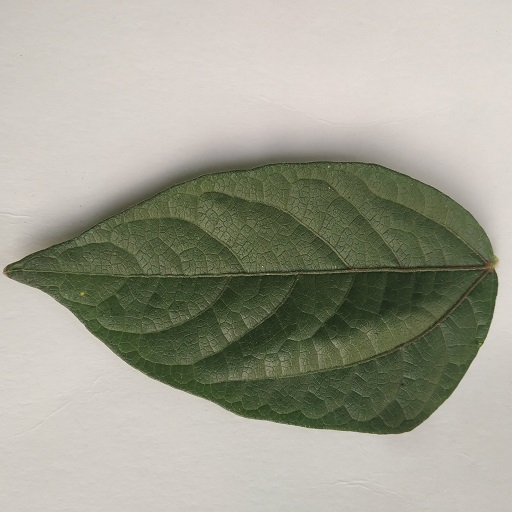
Label: Healthy